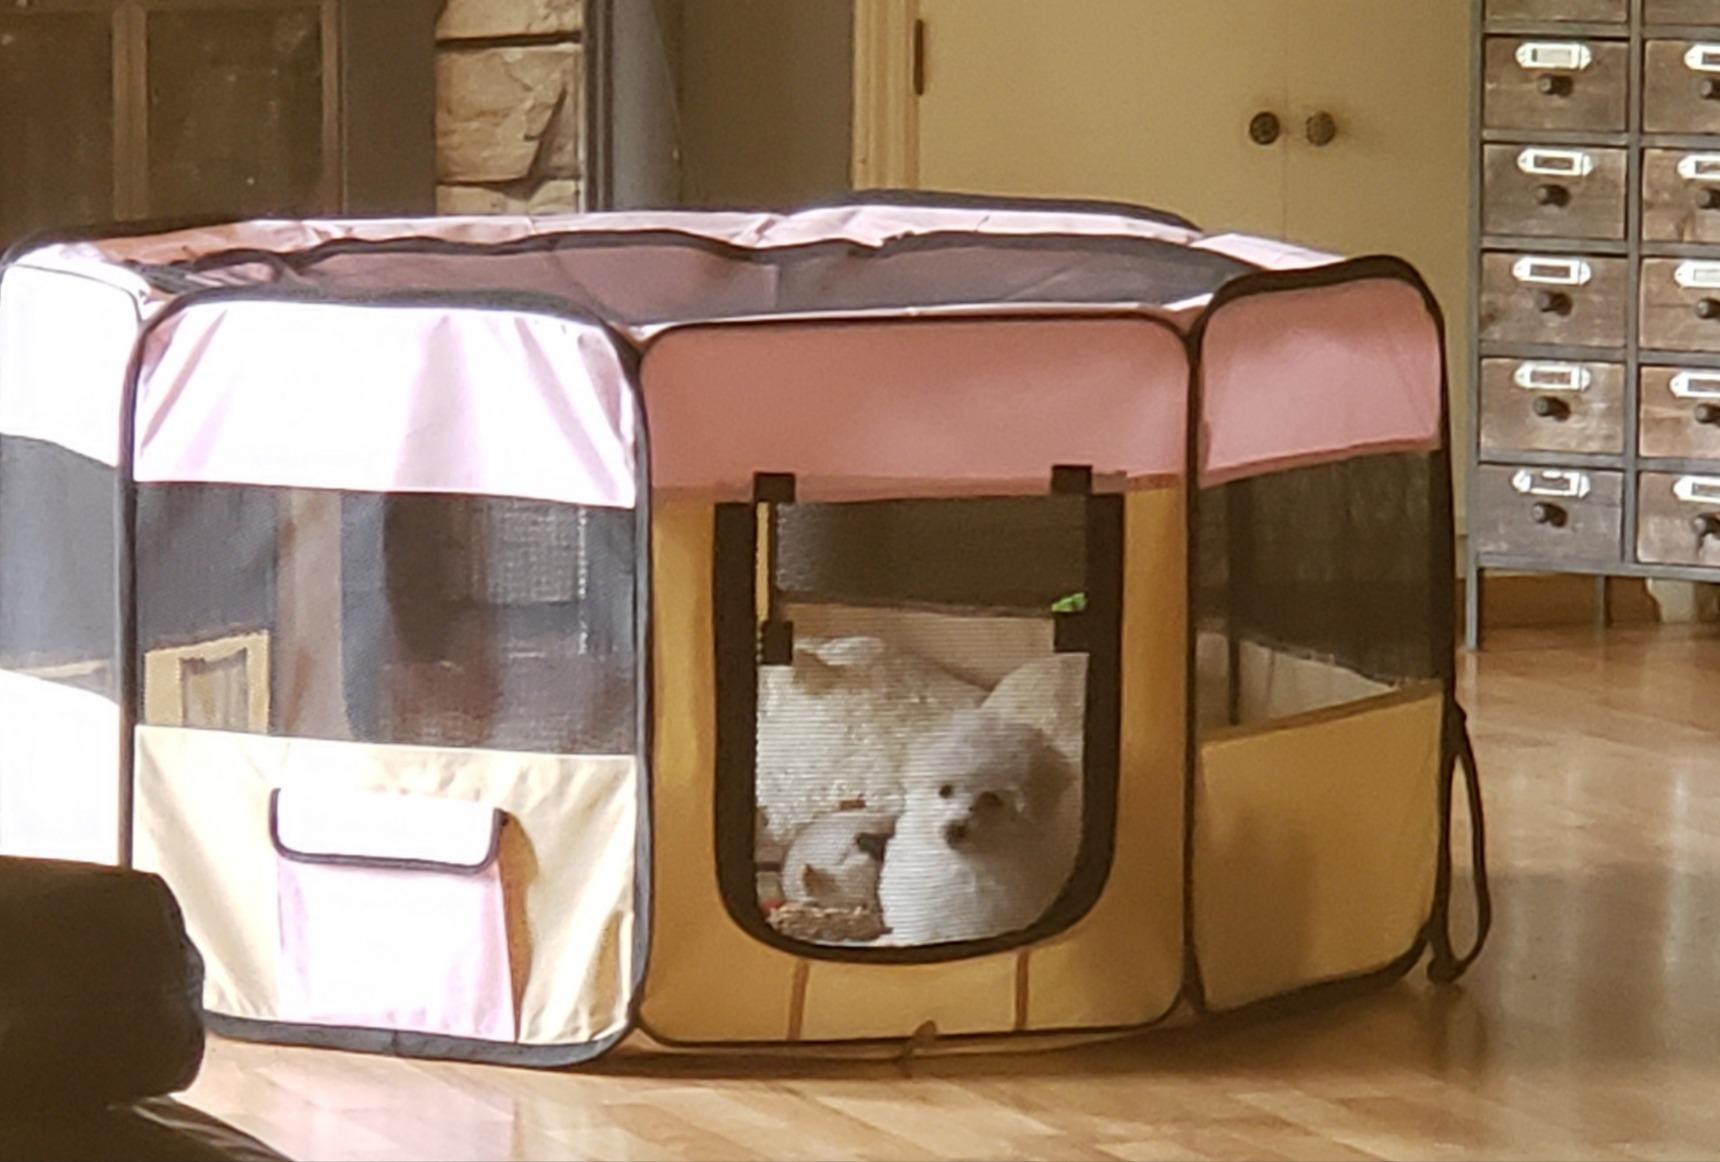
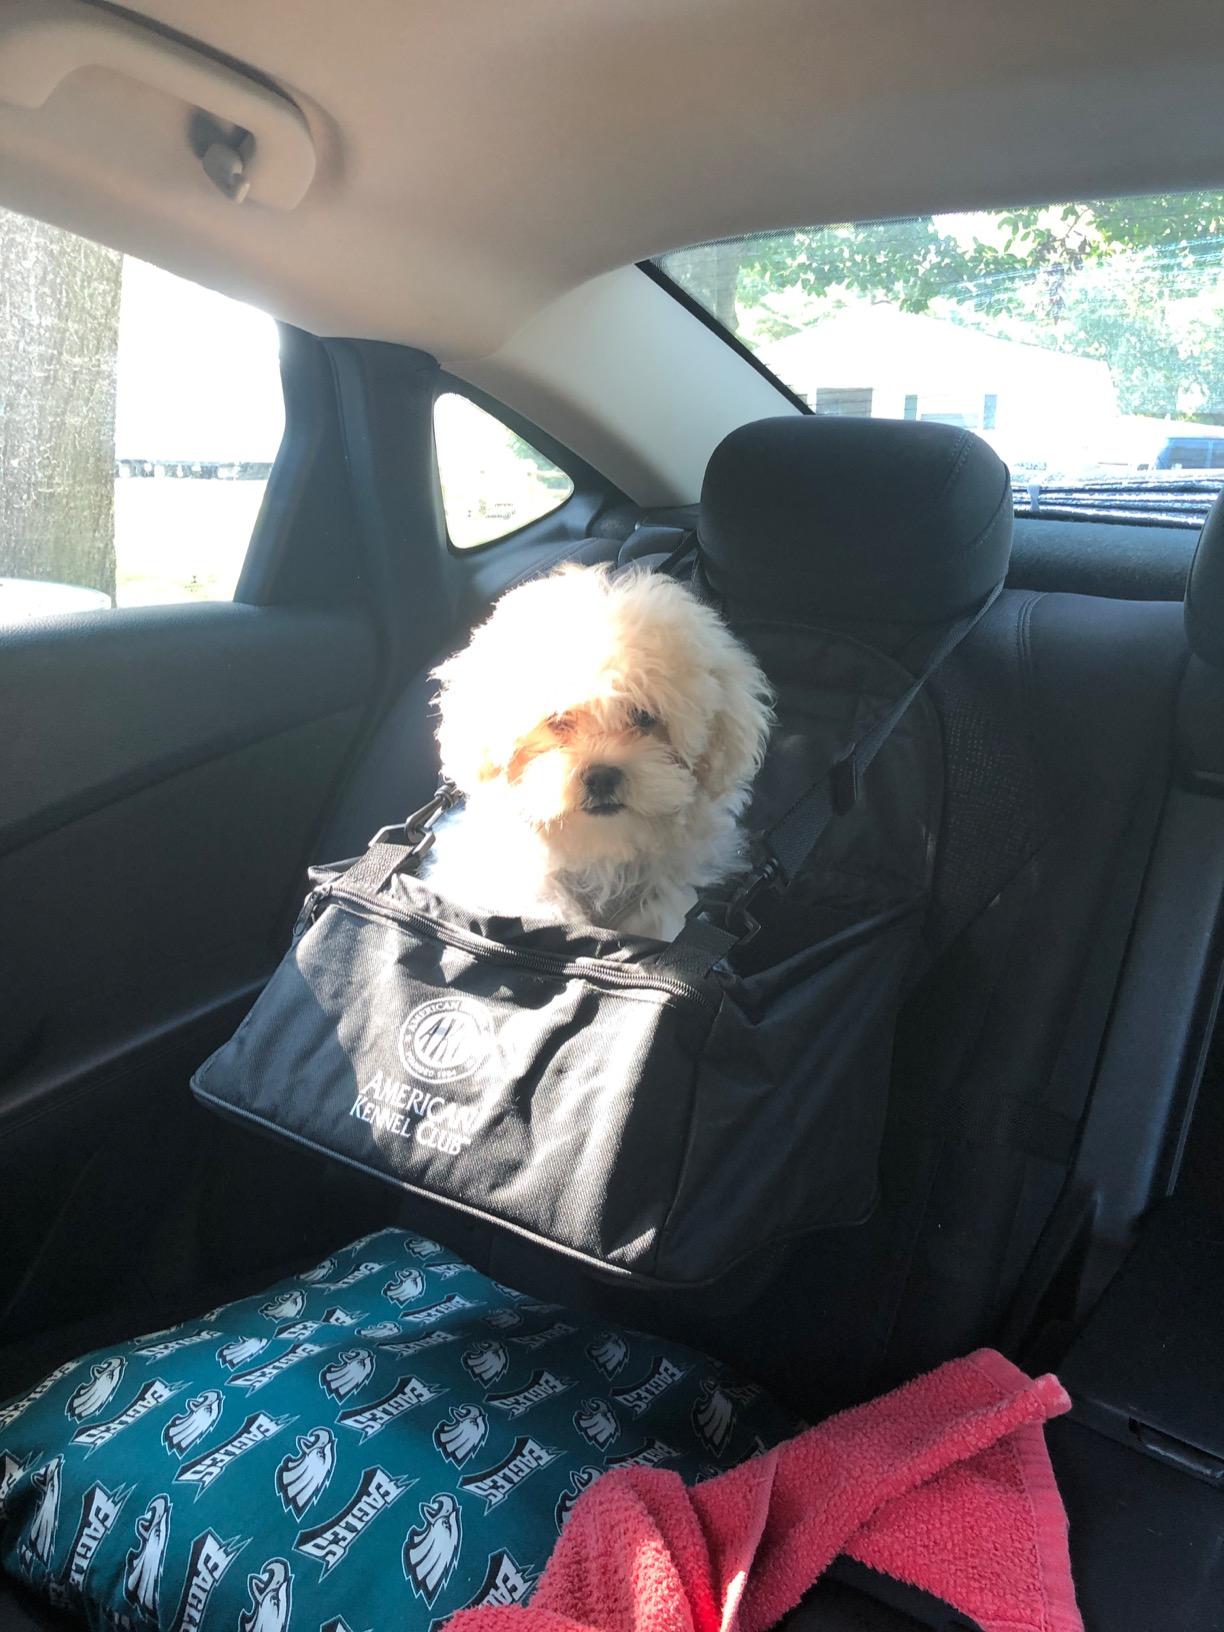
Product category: items_kennel
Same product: no